Blaník

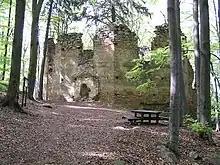
Ruins of the Chapel of St. Mary Magdalene

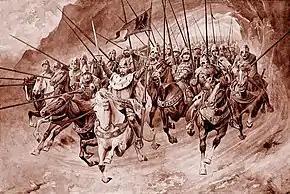
Blaník knights set off from the mountain to save Czech nation (Věnceslav Černý, 1898)

In the 5th century BC, during the Hallstatt period, a circular hillfort with two rows of massive stone walls was built at the top of Great Blaník; its remnants are still visible around the summit. Later, a fortress and probably a wooden castle were built there.